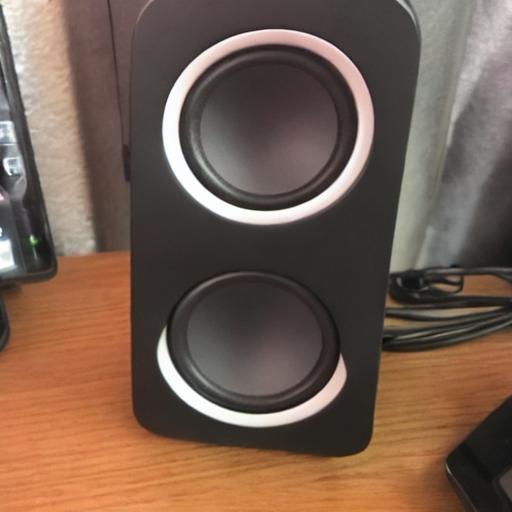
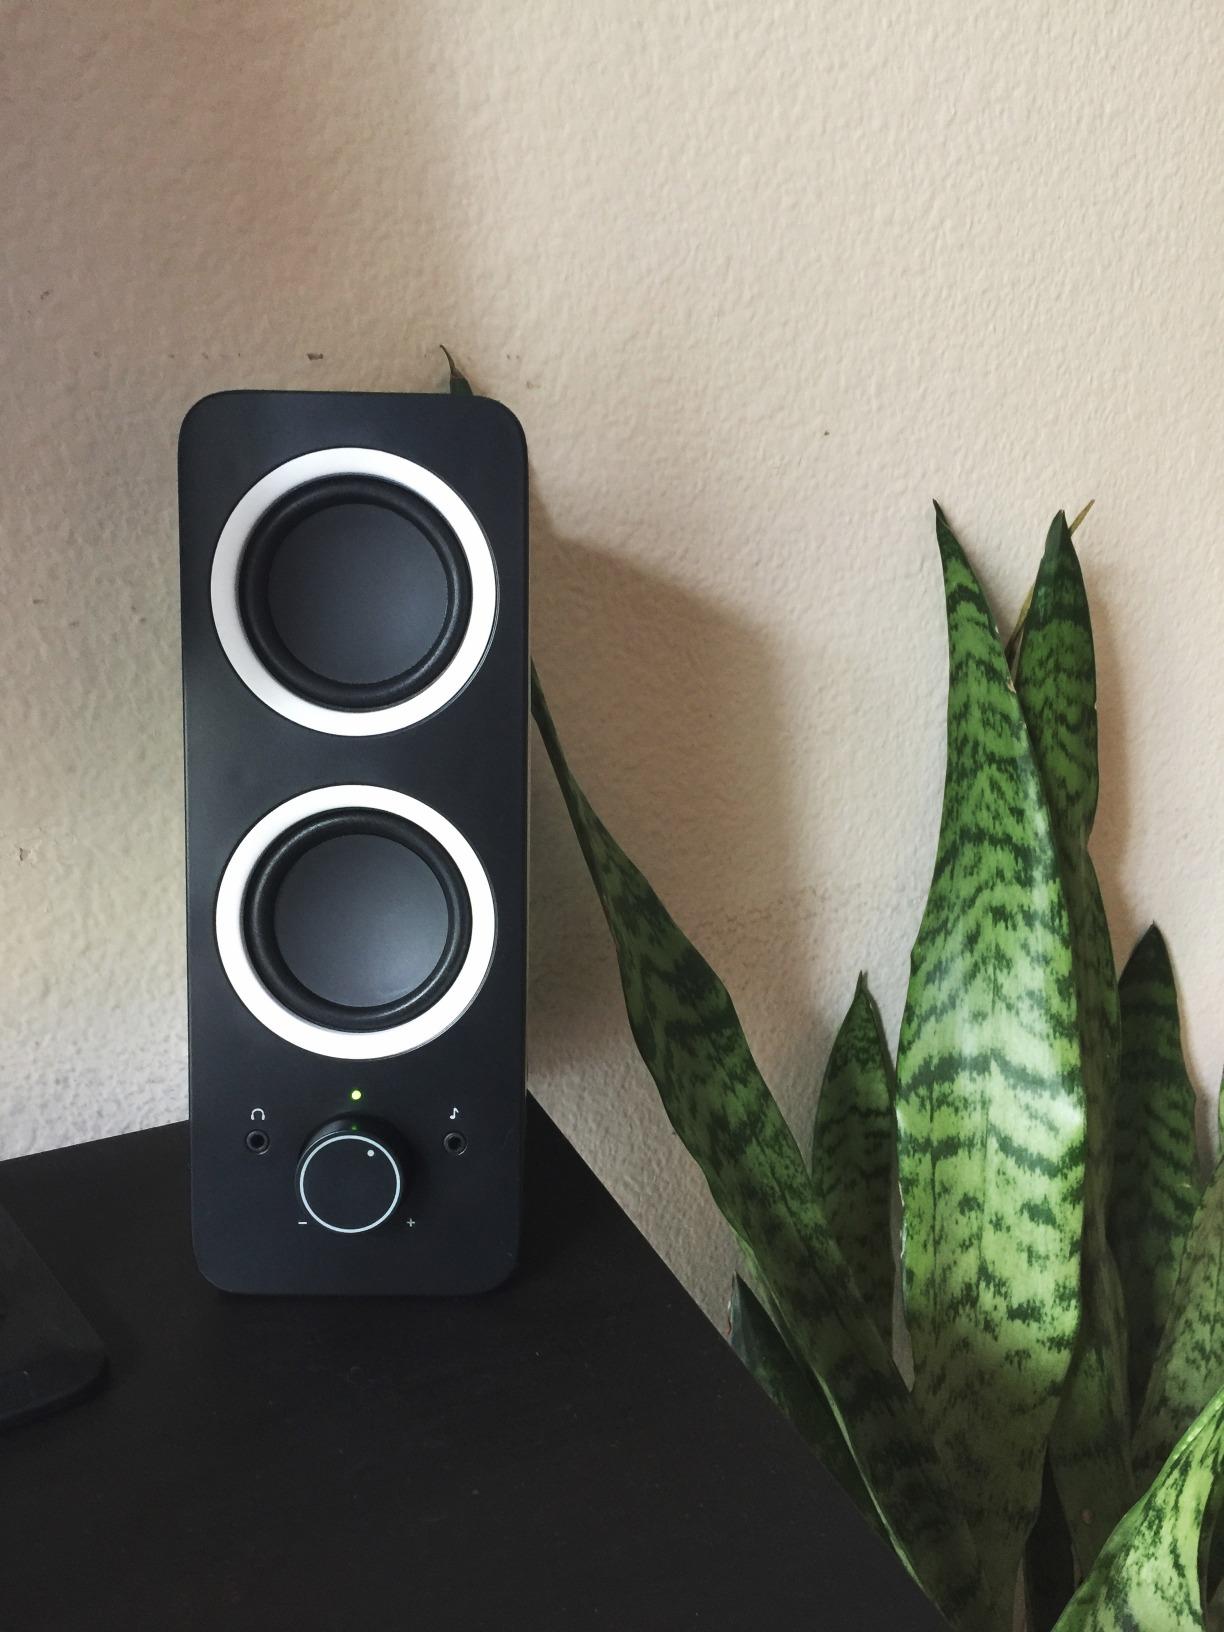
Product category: speaker
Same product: no